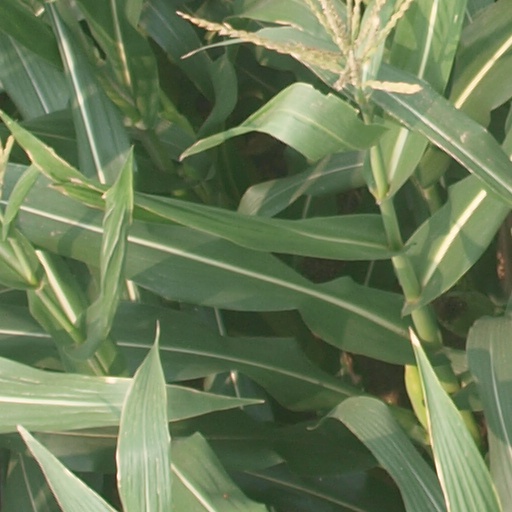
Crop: maize; corn